The Dark Eye (video game)

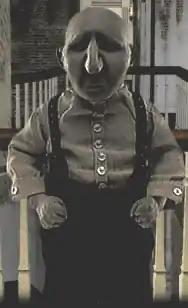
The butler, an early clay character encountered in the game.

The plot principally revolves around "performances" and recitations of Poe's stories, with a new plotline used as a framing device. The game is divided into a "realistic" mode in which the framing plot occurs and a "nightmarish" mode in which Poe's stories are reenacted or narrated.